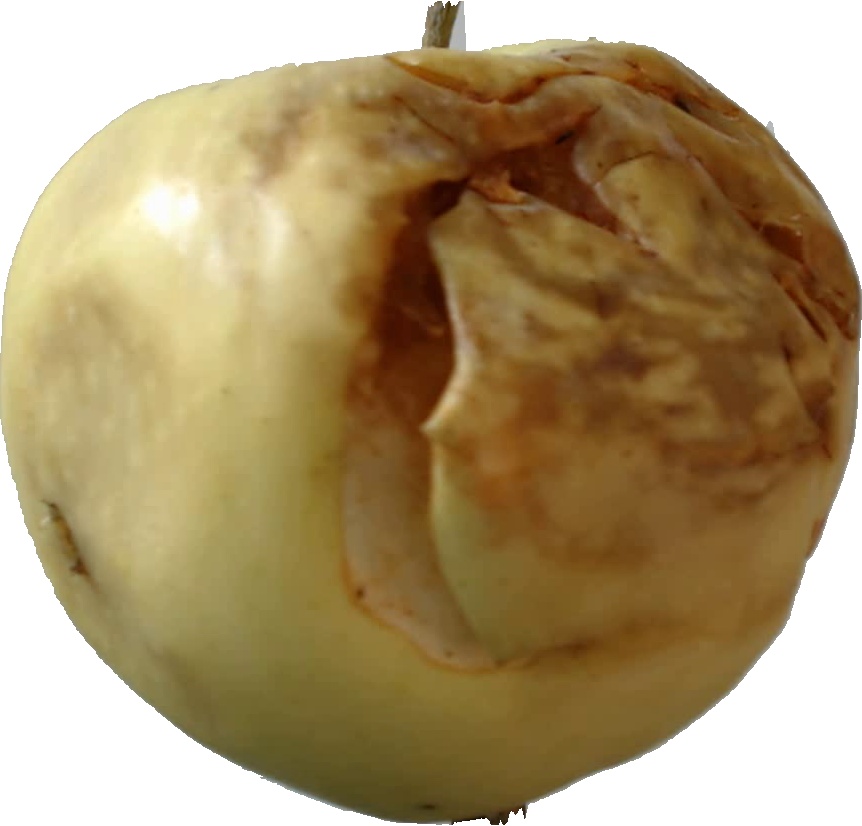
Label: apple_hit_1